Grasellenbach

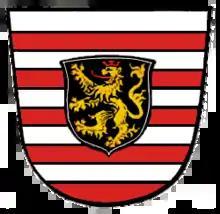
Hammelbach's coat of arms

Today’s open-air resort ("Luftkurort") of Hammelbach is, with some 1,400 inhabitants, the biggest and oldest of Grasellenbach’s constituent communities, as well as its administrative seat.